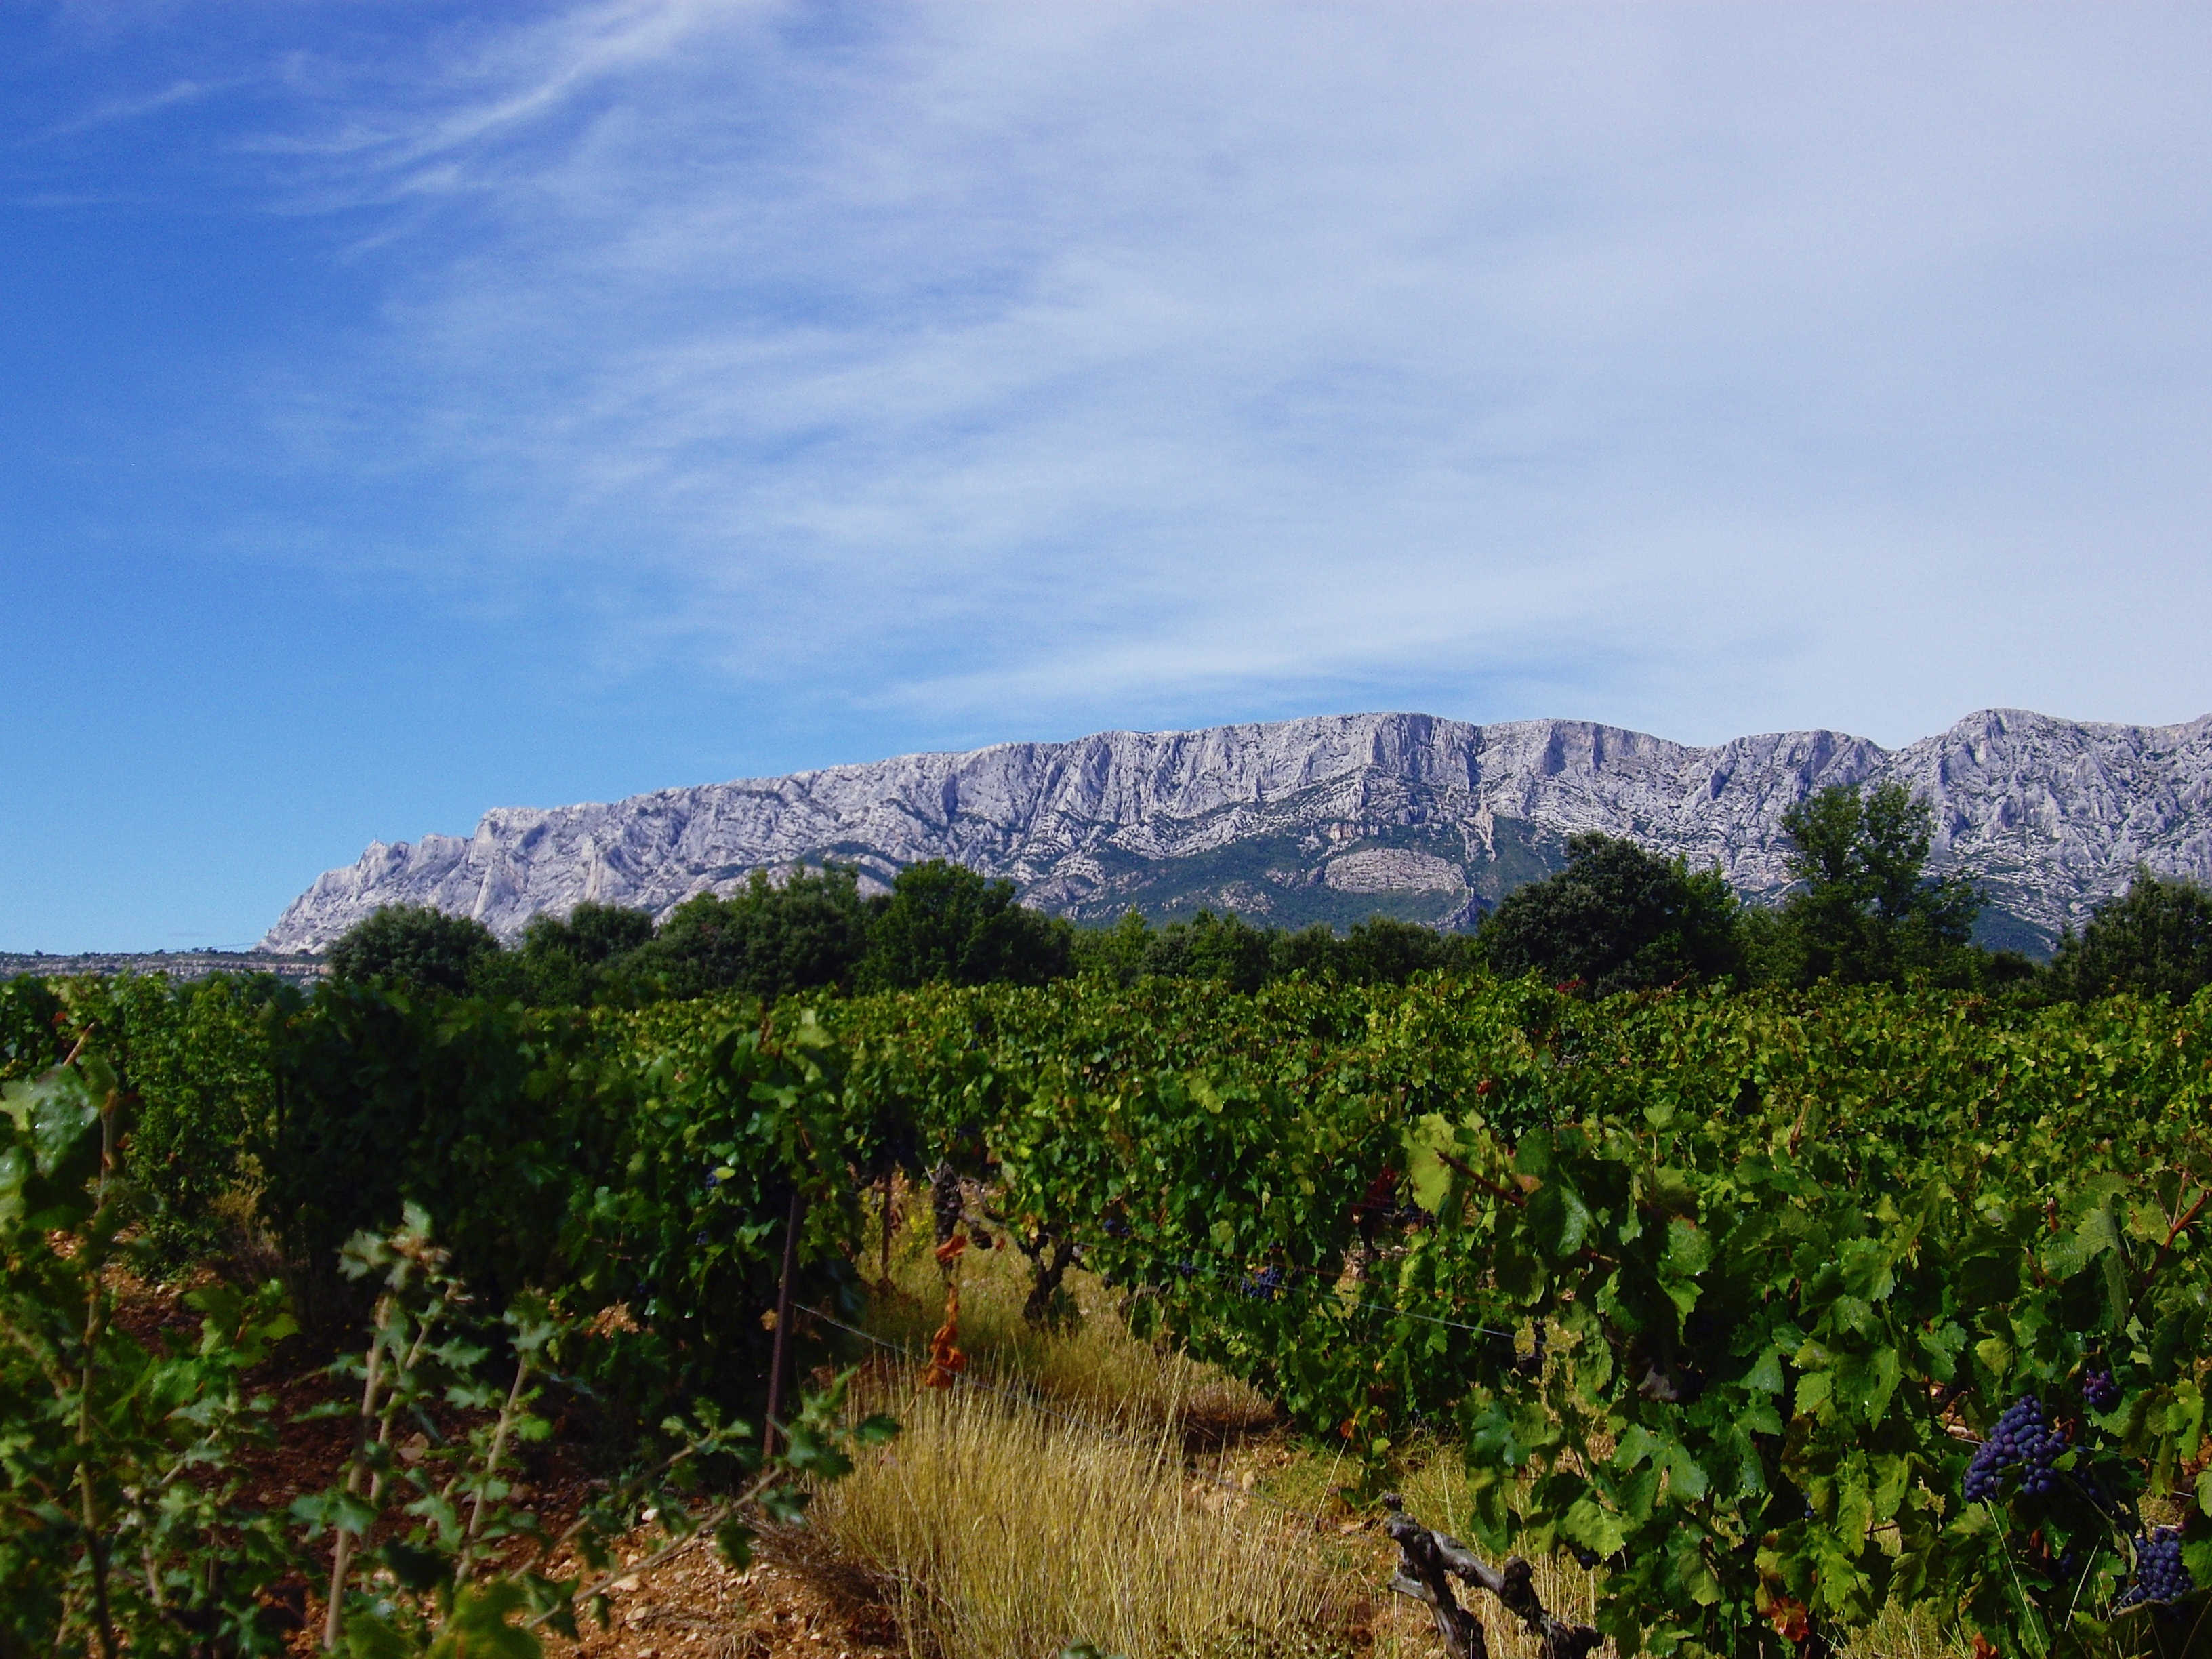
landscape, tree, nature, grass, rock, mountain, sky, vineyard, field, hill, flower, valley, agriculture, ridge, plantation, plateau, roche, ecosystem, rural area, natural environment, mountainous landforms, sainte victoire